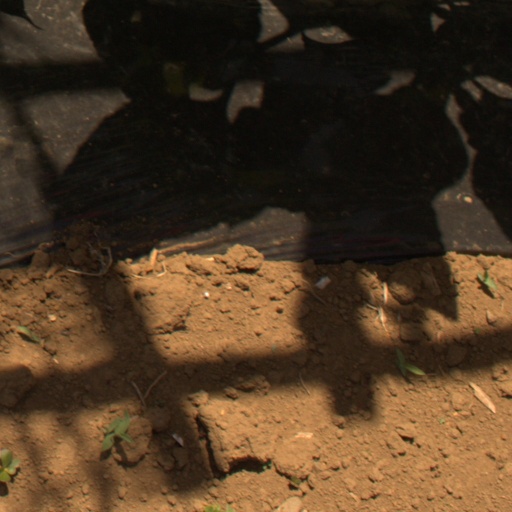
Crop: Jerusalem artichoke